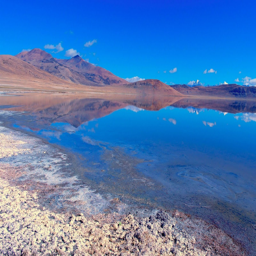
view the beautiful landscape in a base camp .